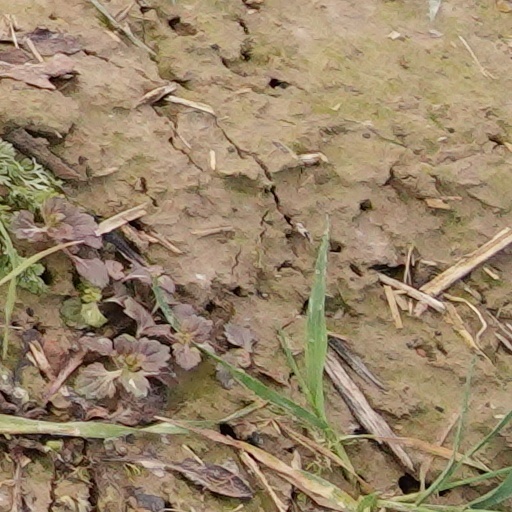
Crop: wheat